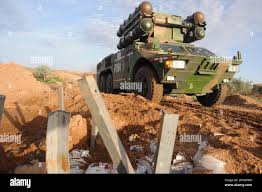
Label: Air Defense